John Brown's raiders

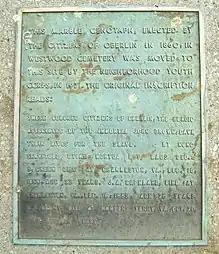
Plaque on cenotaph in cemetery in Oberlin, Ohio, commemorating Green, Copeland, and Leary; the remains of the first two are lost, and those of Leary are in a mass grave next to that of John Brown, in North Elba, New York.

In the short term, the raid was a total failure. Brown and his men quickly captured the armory, which had only one watchman, and took over 60 residents of Harpers Ferry hostage as they arrived for work. Militia summoned from neighboring towns took over both bridges, thus cutting off escape, and by noon Monday forced Brown and his party to take refuge in the fire engine house of the armory, a sturdy building later known as John Brown's Fort. The militia freed most of the hostages, leaving only the handful in the engine house. Brown's party held out until Tuesday morning, when a company of Marines, led by Col. Robert E. Lee, quickly broke down the doors to the engine house and took the surviving raiders captive. The seven survivors, including John Brown himself, were quickly tried for treason, murder, and inciting a slave revolt, and were convicted and executed by hanging, in the Jefferson County seat of Charles Town. John Brown was the first person executed for treason in the history of the United States.